Huldrych Zwingli

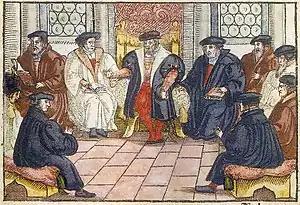
Coloured woodcut of the Marburg Colloquy, anonymous, 1557

While Zwingli carried on the political work of the Swiss Reformation, he developed his theological views with his colleagues. The famous disagreement between Luther and Zwingli on the interpretation of the eucharist originated when Andreas Karlstadt, Luther's former colleague from Wittenberg, published three pamphlets on the Lord's Supper in which Karlstadt rejected the idea of a real presence in the elements. These pamphlets, published in Basel in 1524, received the approval of Oecolampadius and Zwingli. Luther rejected Karlstadt's arguments and considered Zwingli primarily to be a partisan of Karlstadt. Zwingli began to express his thoughts on the eucharist in several publications including "de Eucharistia" (On the Eucharist). Understanding that Christ had ascended to heaven and was sitting at the Father's right hand, Zwingli criticized the idea that Christ's humanity could be in two places at once. Unlike his divinity, Christ's human body was not omnipresent and so could not be in heaven and at the same time be present in the elements. Timothy George, evangelical author, editor of "Christianity Today" and professor of Historical Theology at Beeson Divinity School at Samford University, has refuted a long-standing misreading of Zwingli that erroneously claimed the Reformer denied all notions of real presence and believed in a memorial view of the Supper, where it was purely symbolic.